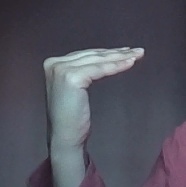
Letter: haa